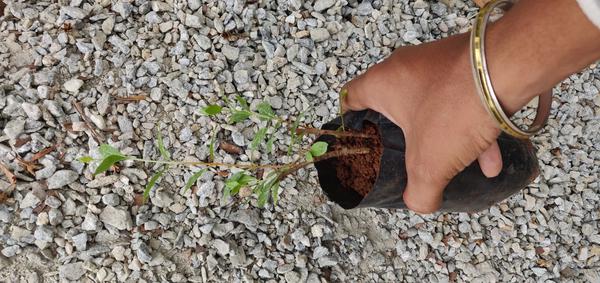
Plant: Henna